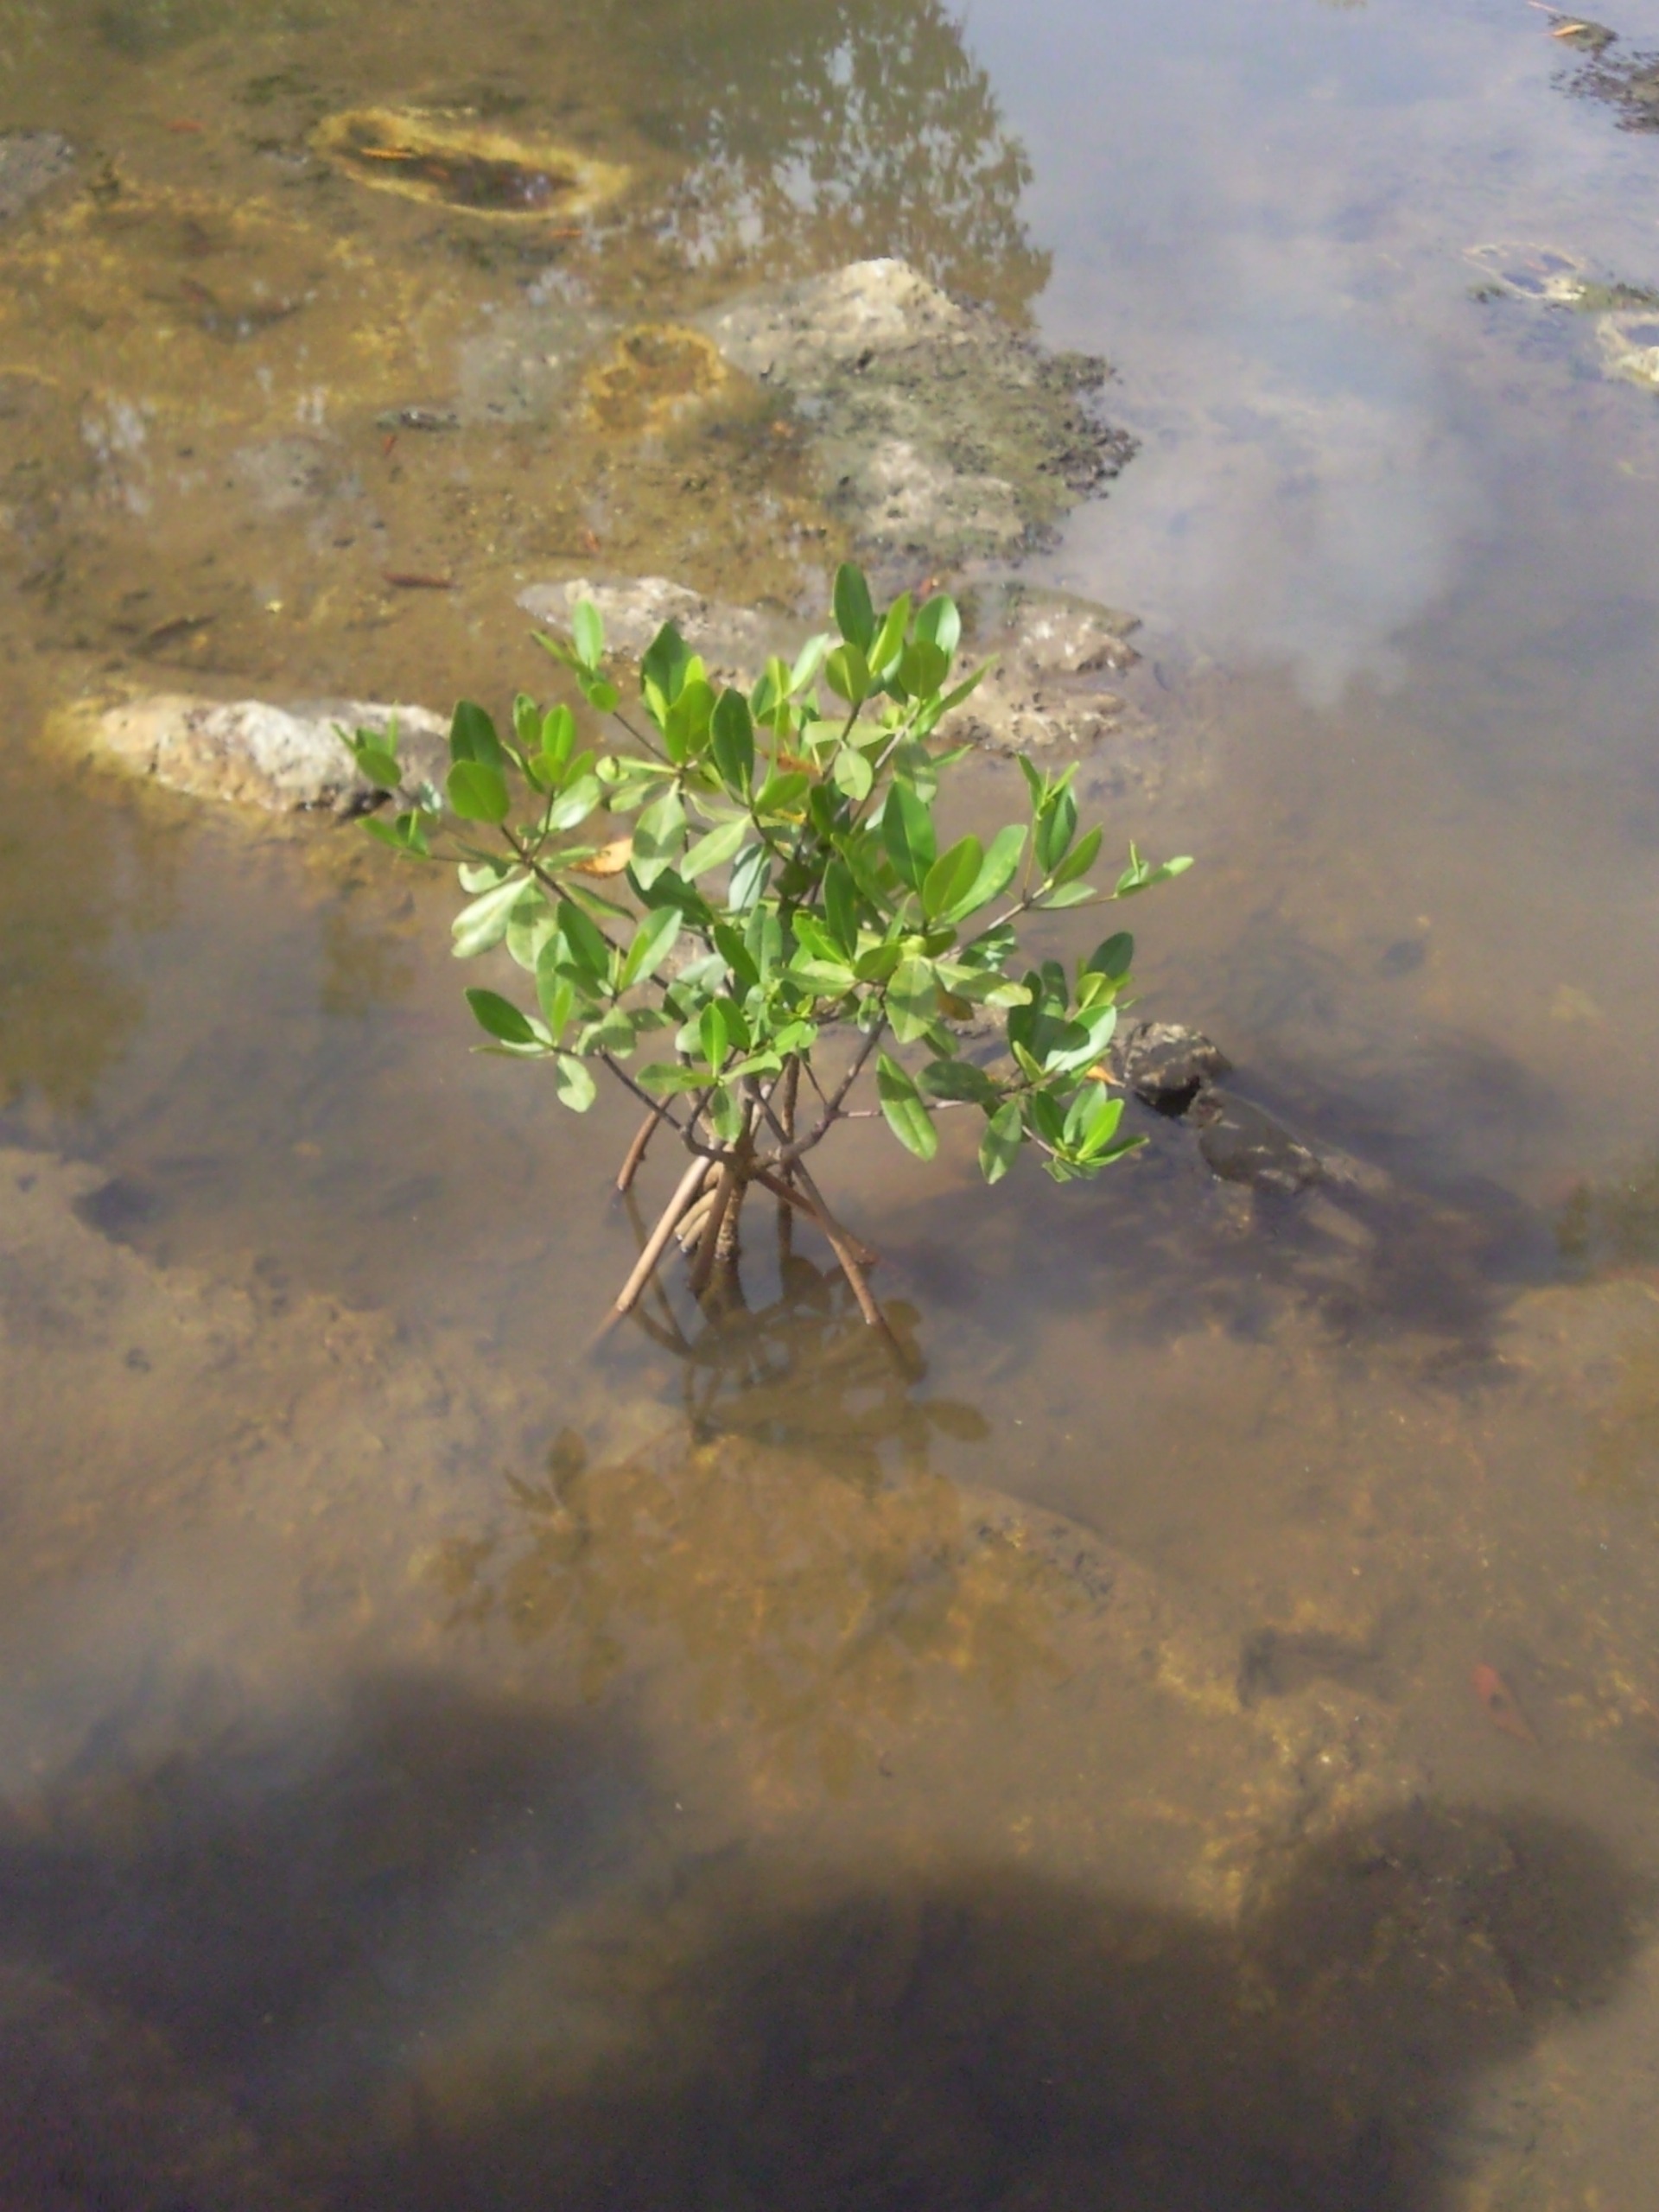
tree, water, nature, outdoor, branch, plant, sunlight, leaf, flower, reflection, botany, flora, painting, mangrove